Sandra Magnus

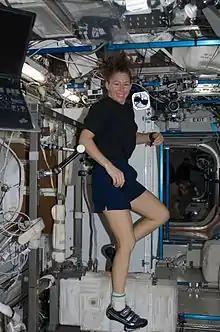
Sandra Magnus, STS-119 mission specialist, exercises on the Cycle Ergometer with Vibration Isolation System (CEVIS) in the Destiny laboratory.

Magnus was selected as an astronaut candidate in 1996. Following training for two years from January 1997 until May 1998, Magnus was assigned to the Payloads/Habitability branch in the Astronaut office. Her work included coordinating with the European Space Agency and the Development Agency of Japan (NASDA) and Brazil. In May 1998 she was assigned to work in Russia supporting payload hardware development and testing. In 2000 she was CAPCOM for the International Space Station.